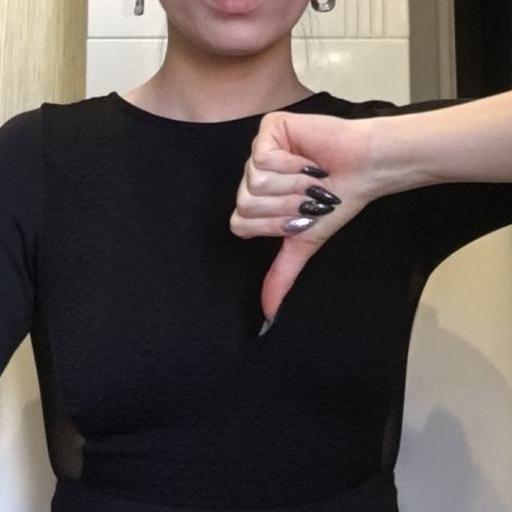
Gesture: dislike